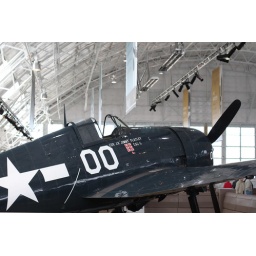
Flying Heritage Collection Fly Day May 22 2010 - Paul Allen's vintage airplane museum, many in flying order